History of slavery in Michigan

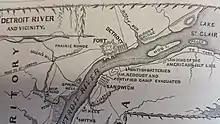
Location of Fort Pontchartrain du Détroit

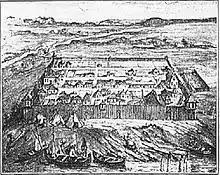
Fort Pontchartrain du Détroit in 1710

When the French came to present-day Michigan, they had slaves and encouraged native people to trade enslaved people. Most of slaves in present-day Michigan resided in Detroit or at the trading post at the Straits of Mackinac, later on Mackinac Island. Slavery was practiced in Detroit since its founding in 1701. The settlement included Fort Ponchartrain, a government trade store on the Detroit River, and ribbon farms.